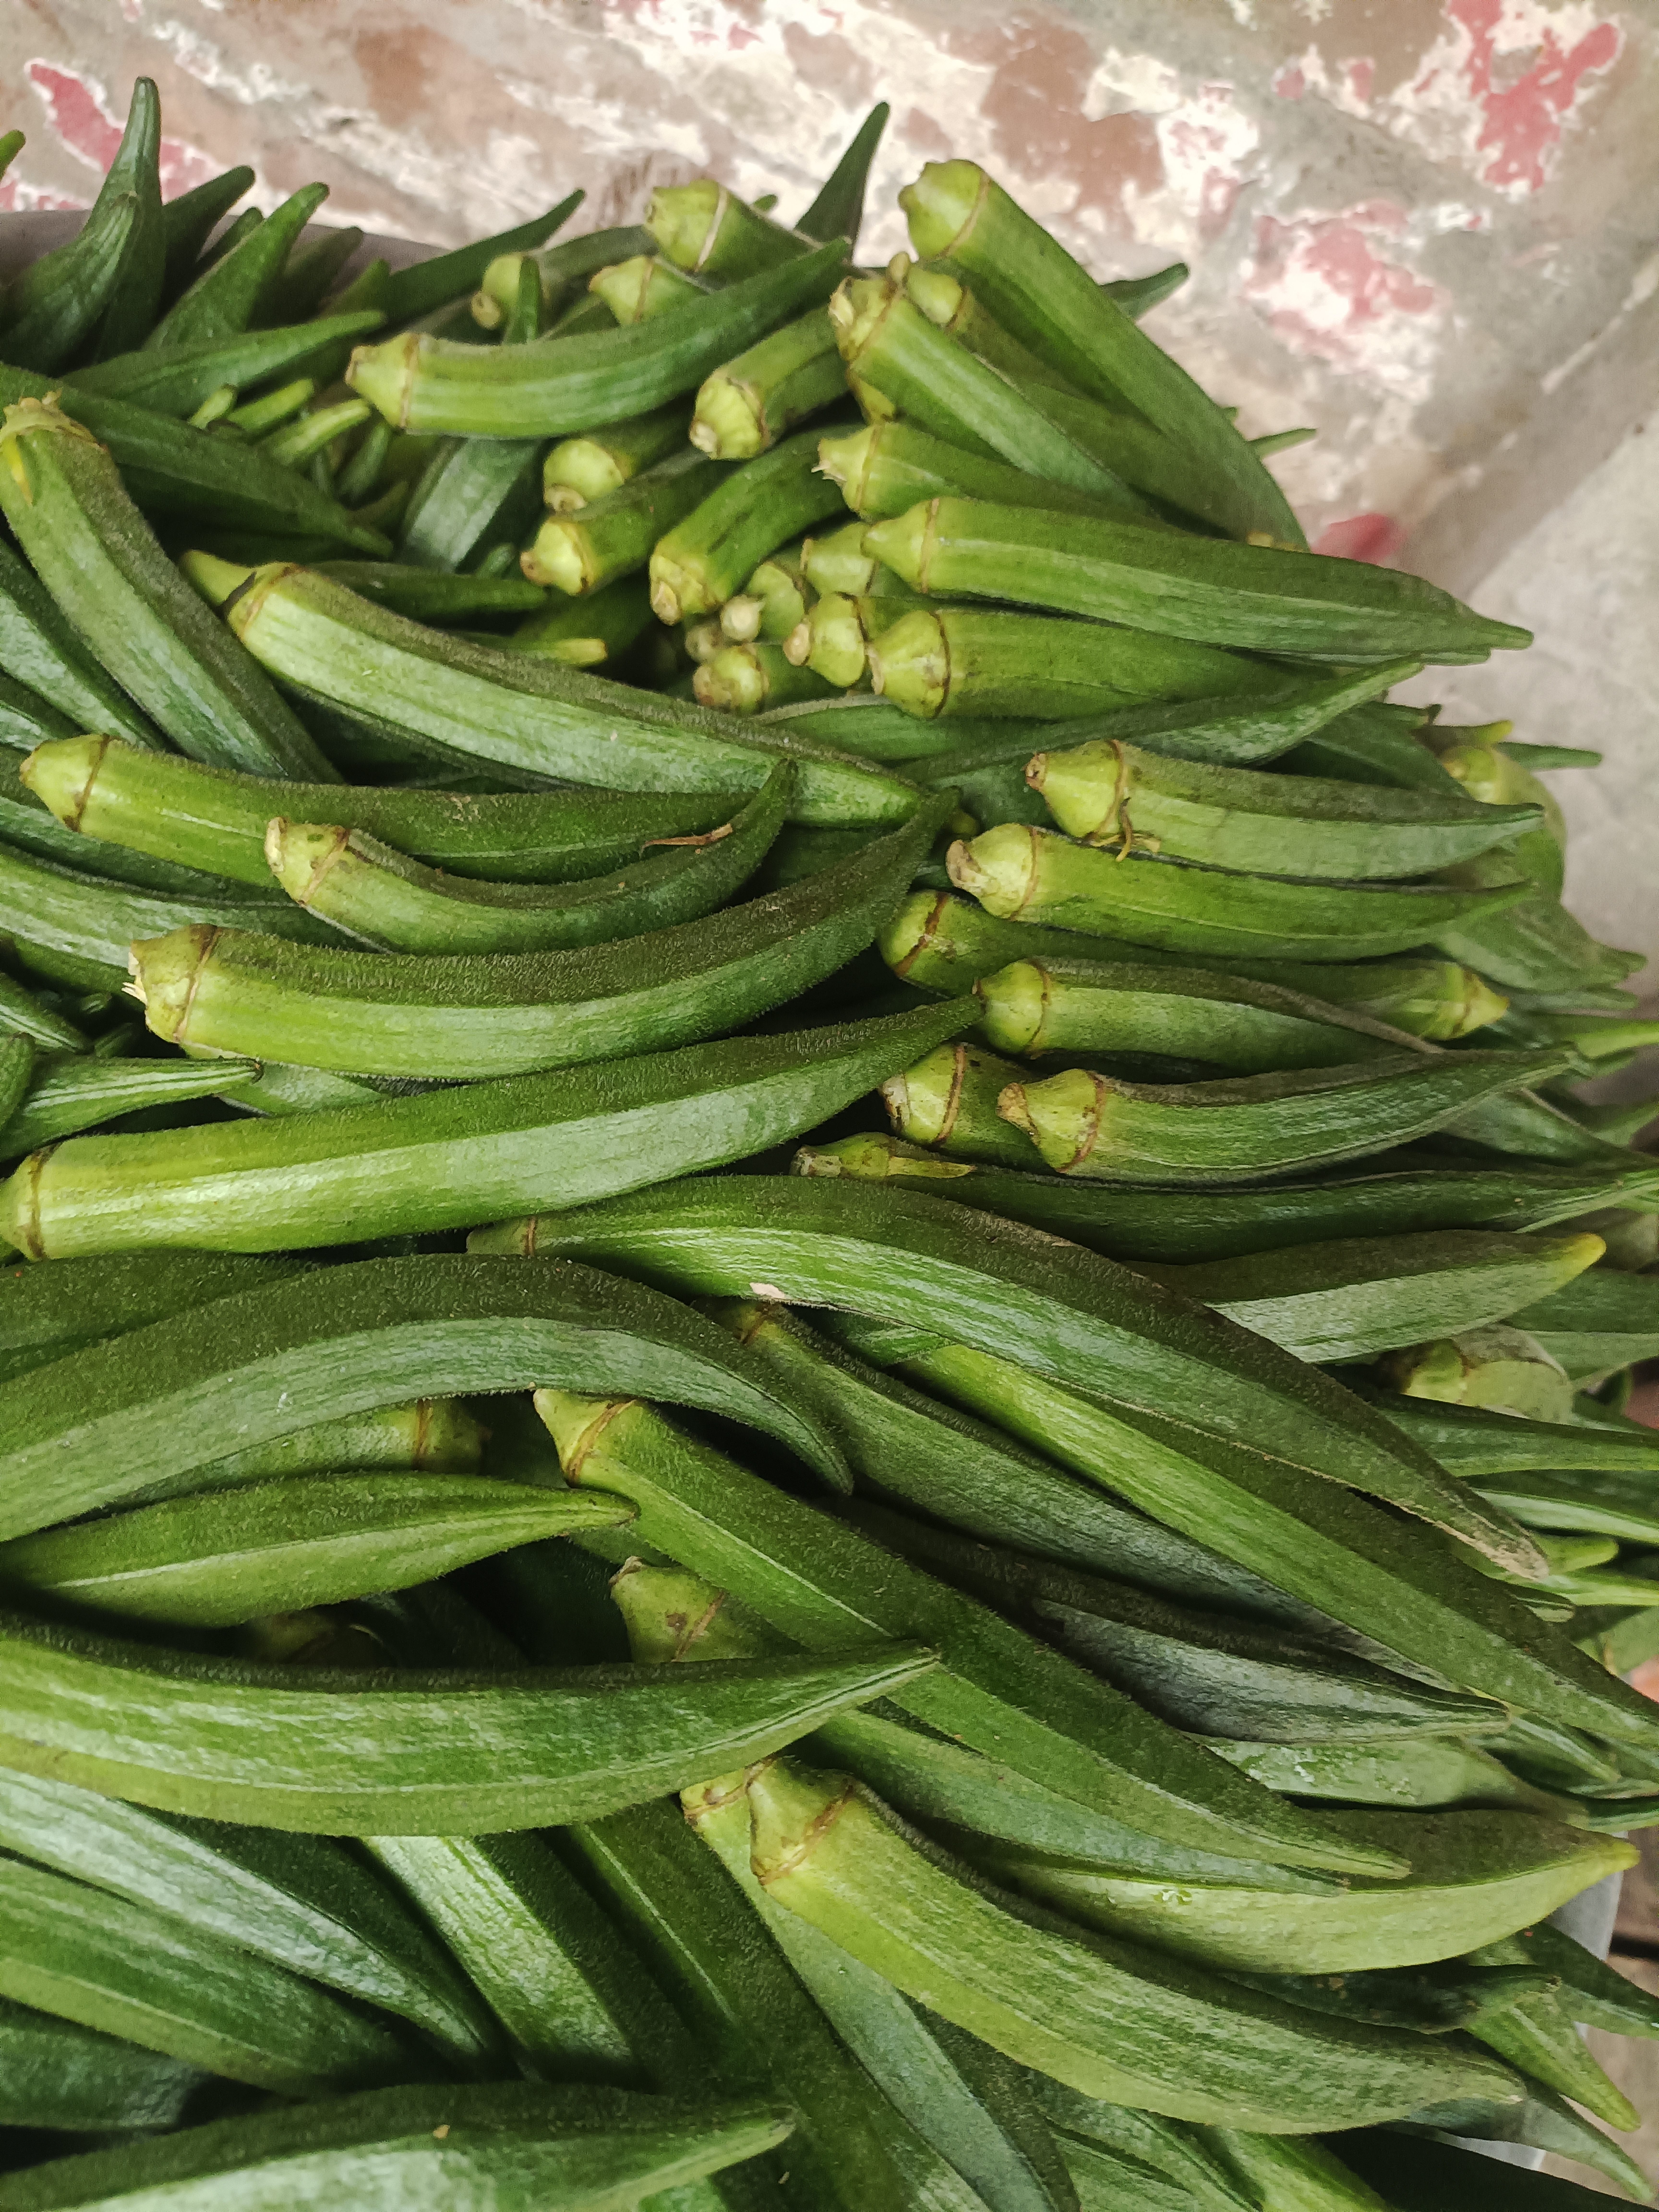
Label: Abelmoschus esculentus